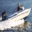
Label: ship